Looking 4 Myself

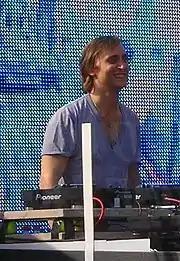
Usher hoped to initiate a collaboration with David Guetta ("pictured")

Diplo, Rico Love, Jim Jonsin, Salaam Remi and Max Martin were the first producers confirmed for "Looking 4 Myself" in March 2012. After Usher had attended the Coachella Music Festival, he worked with electronic music duo Empire of the Sun to produce the album's title track; he described the band's music as an "incredible sound". The collaboration and the band's music inspired Usher to produce more experimental music, and to produce records with producers he normally would not work with or admired. DJ and producer Diplo was one of them, and so both collaborated on the album's lead single, "Climax". They discussed the concept throughout the song's development and how it relates to Usher's life, as Diplo "tried to help realise these lyrics and feelings." After conceiving some melody lines, they wrote the song in about an hour. Usher and Diplo worked on the song's production for two months, recording in studios in Los Angeles, New York, and Atlanta.